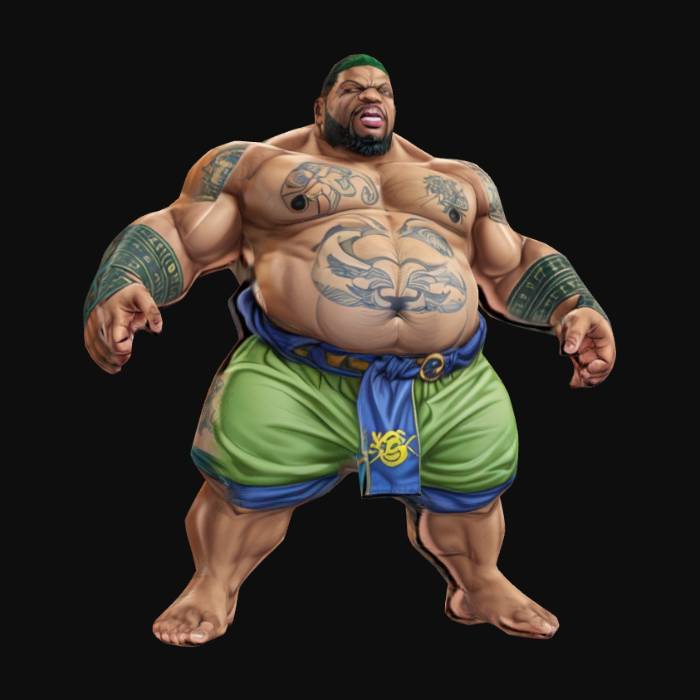
미적 점수 (1~10점): 6